Dieter Kottysch

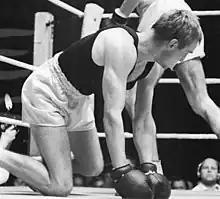
Kottysch in an Olympic qualification boxing match in 1964

Dieter Kottysch (30 June 1943 – 9 April 2017) was a German amateur middleweight boxer; he competed for West Germany in the 1968 and 1972 Olympics and won a gold medal in 1972.